Karatodai Station

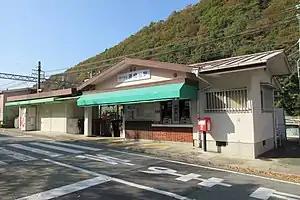
Station building in 2018

is a passenger railway station located in Kita-ku Kobe, Hyōgo Prefecture, Japan. It is operated by the private transportation company, Kobe Electric Railway (Shintetsu).